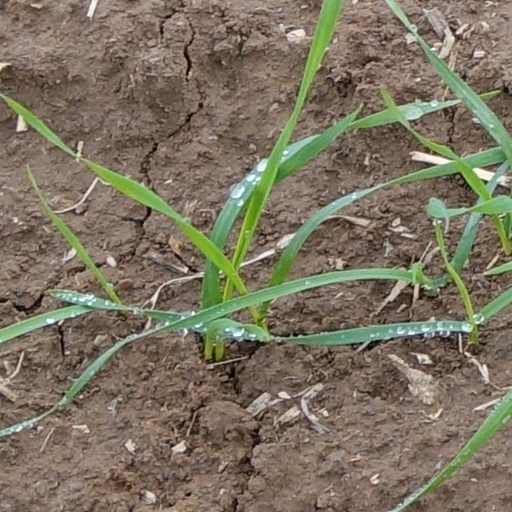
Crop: wheat